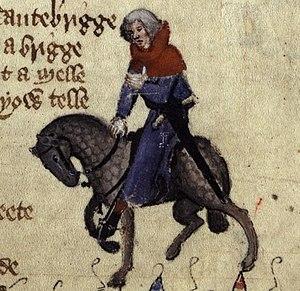
Le Conte du Régisseur ou Conte de l'Intendant est le troisième des Contes de Canterbury de Geoffrey Chaucer. Il figure dans le Fragment I, après le Conte du meunier et avant le Conte du cuisinier.